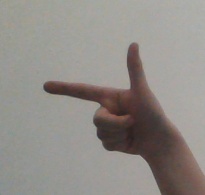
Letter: yaa